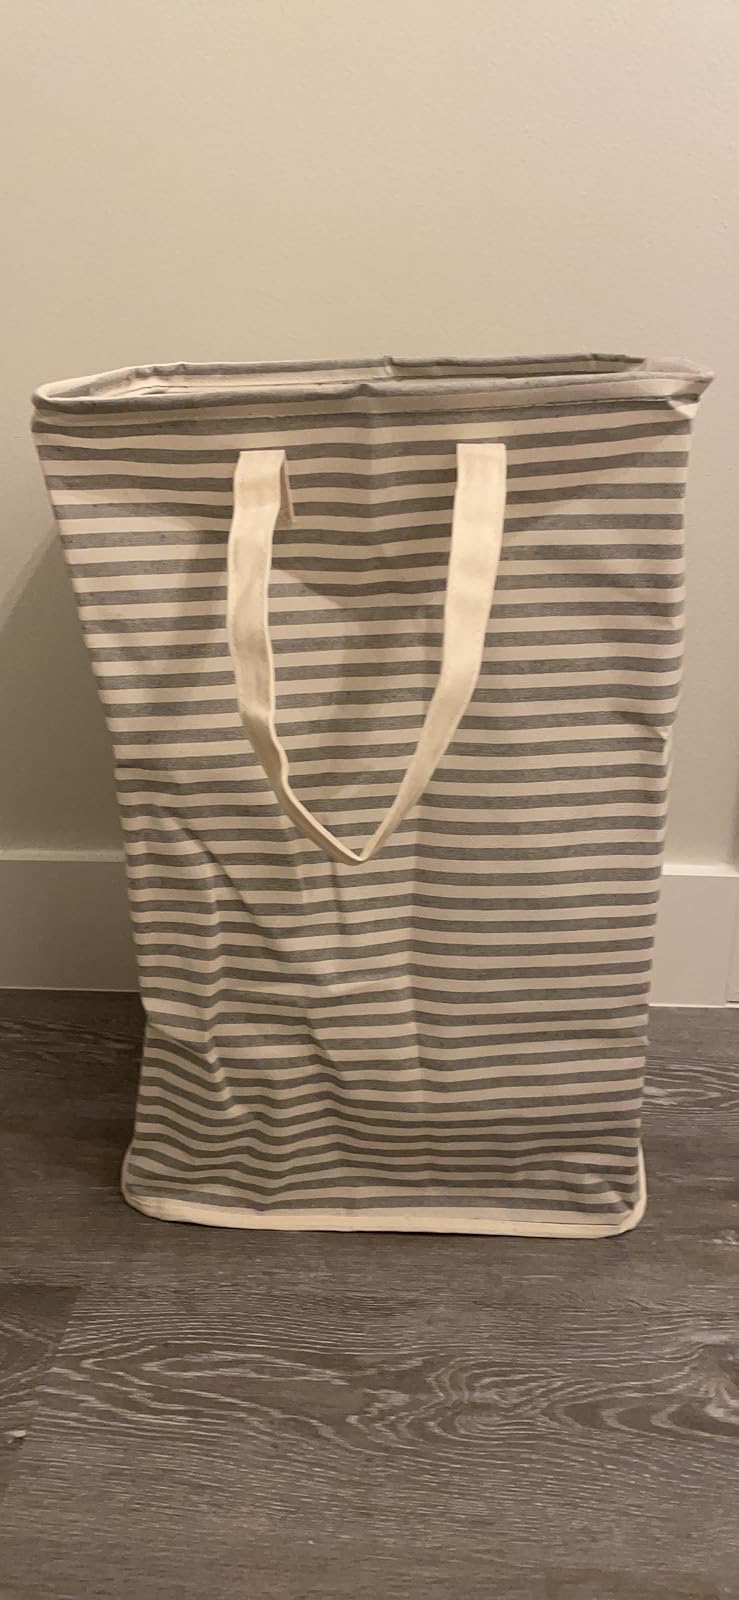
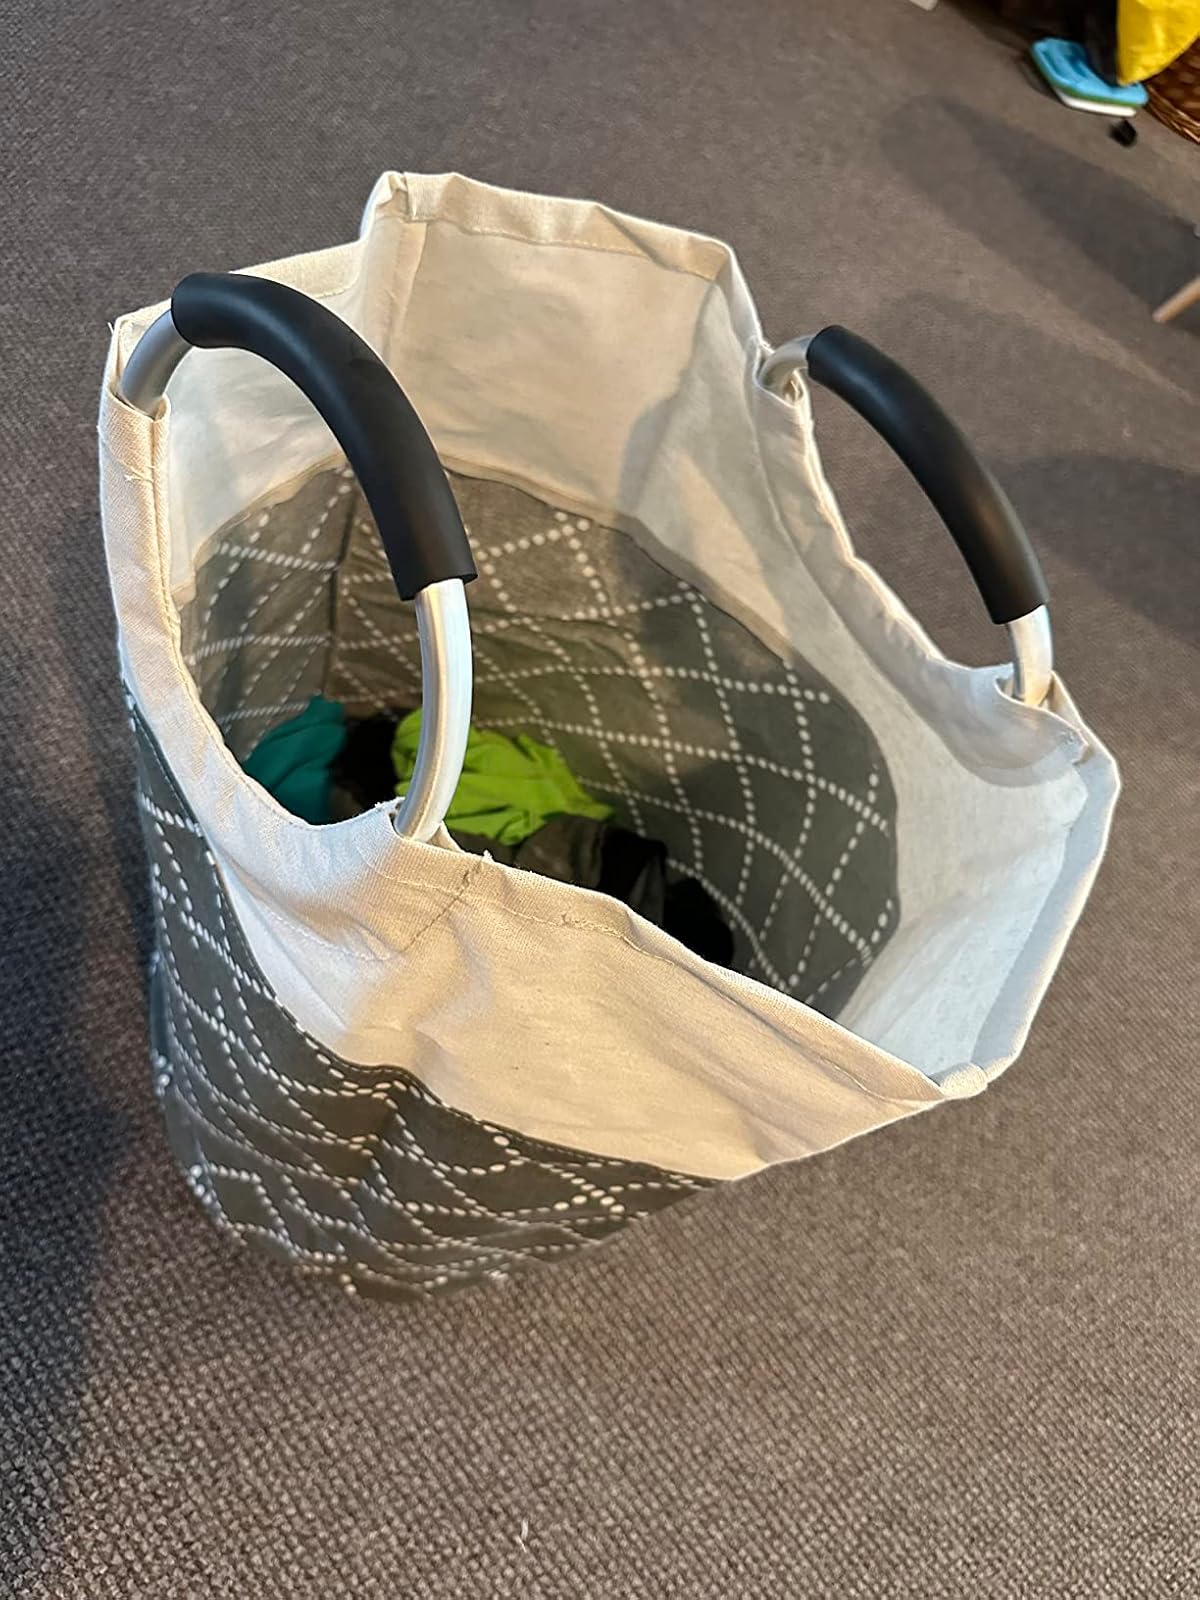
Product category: items_hamper
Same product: no